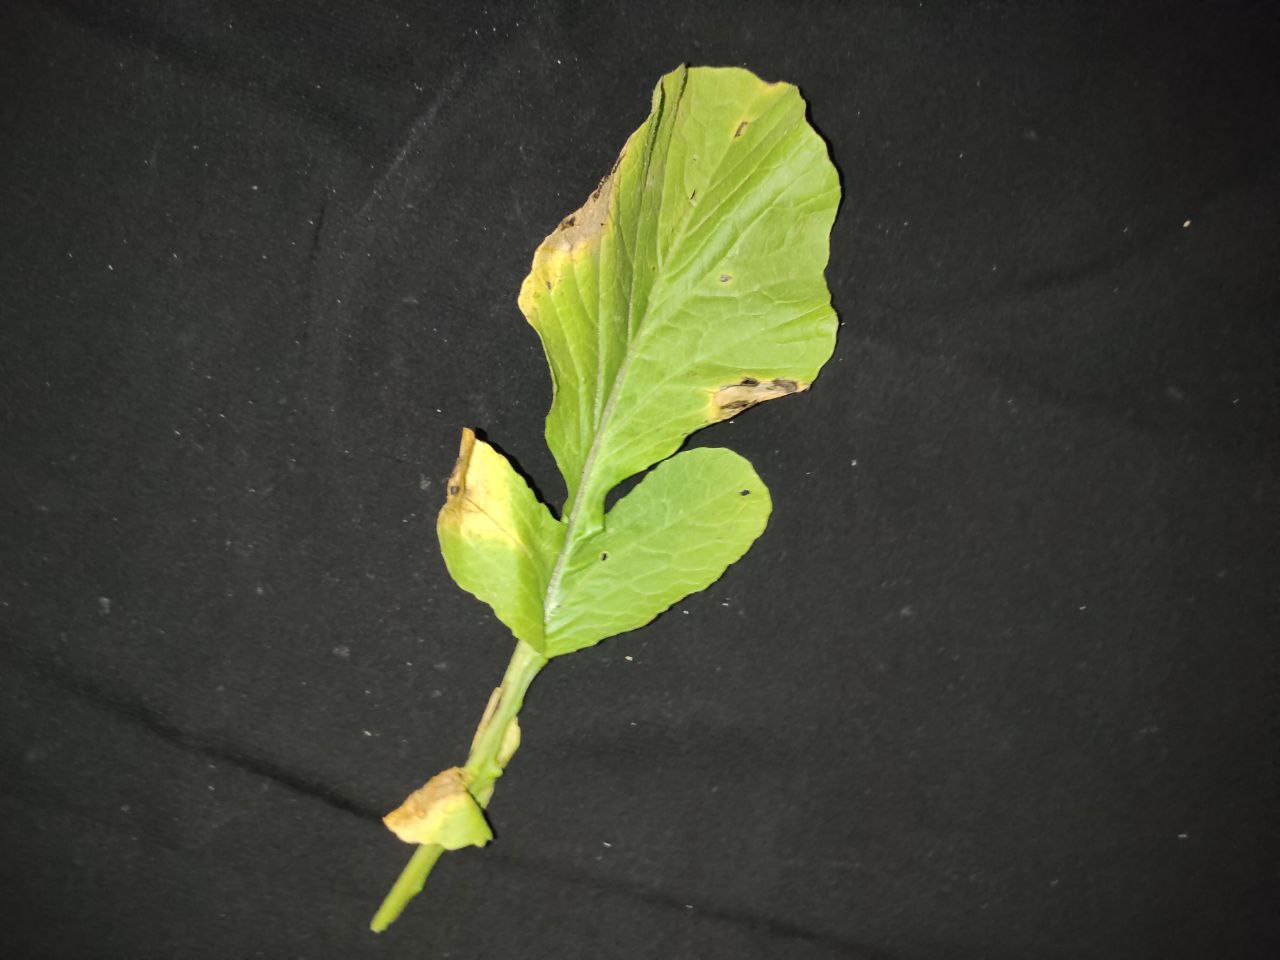
Label: Downey mildew